DanimaL

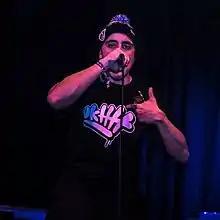
DanimaL performing live

Daniel Williams-Hashemi (born 26 November 1994), better known by his stage name DanimaL is an English rapper from Sheffield, England, influenced by the boombap sound and conscious style hiphop. Described as a "high-viz clad mentalist" by UKHH, DanimaL has released one album, two EP's and numerous singles. DanimaL achieved notoriety after releasing his somewhat controversial single "Adderall". Consequently, DanimaL signed to Sheffield-based Message of a Nation Records. He has featured on various well-known British hip hop YouTube channels including, but not limited to, GlobalFaction, JDZMedia, Ukhh, P110 Media and Northside Media TV. In 2019, he made a radio appearance on Itch FM which ranked 29th in the global old-school hip hop chart. DanimaL is vocal about his struggles with mental health and the bullying he received growing up. In an interview with the Star newspaper he opens up about his ADHD diagnosis which he describes as a "superpower" using music as an escape route to fuel his passion for success.